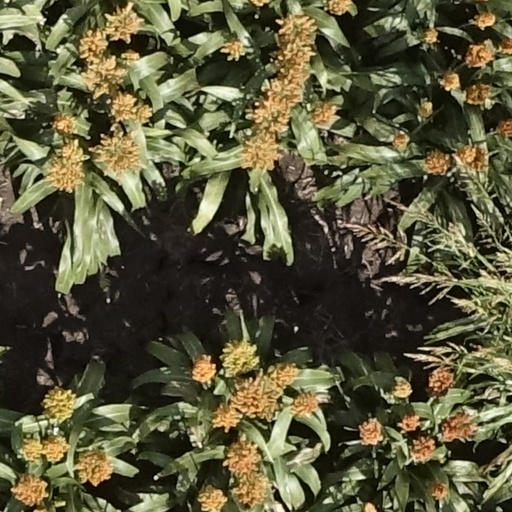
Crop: sorghum